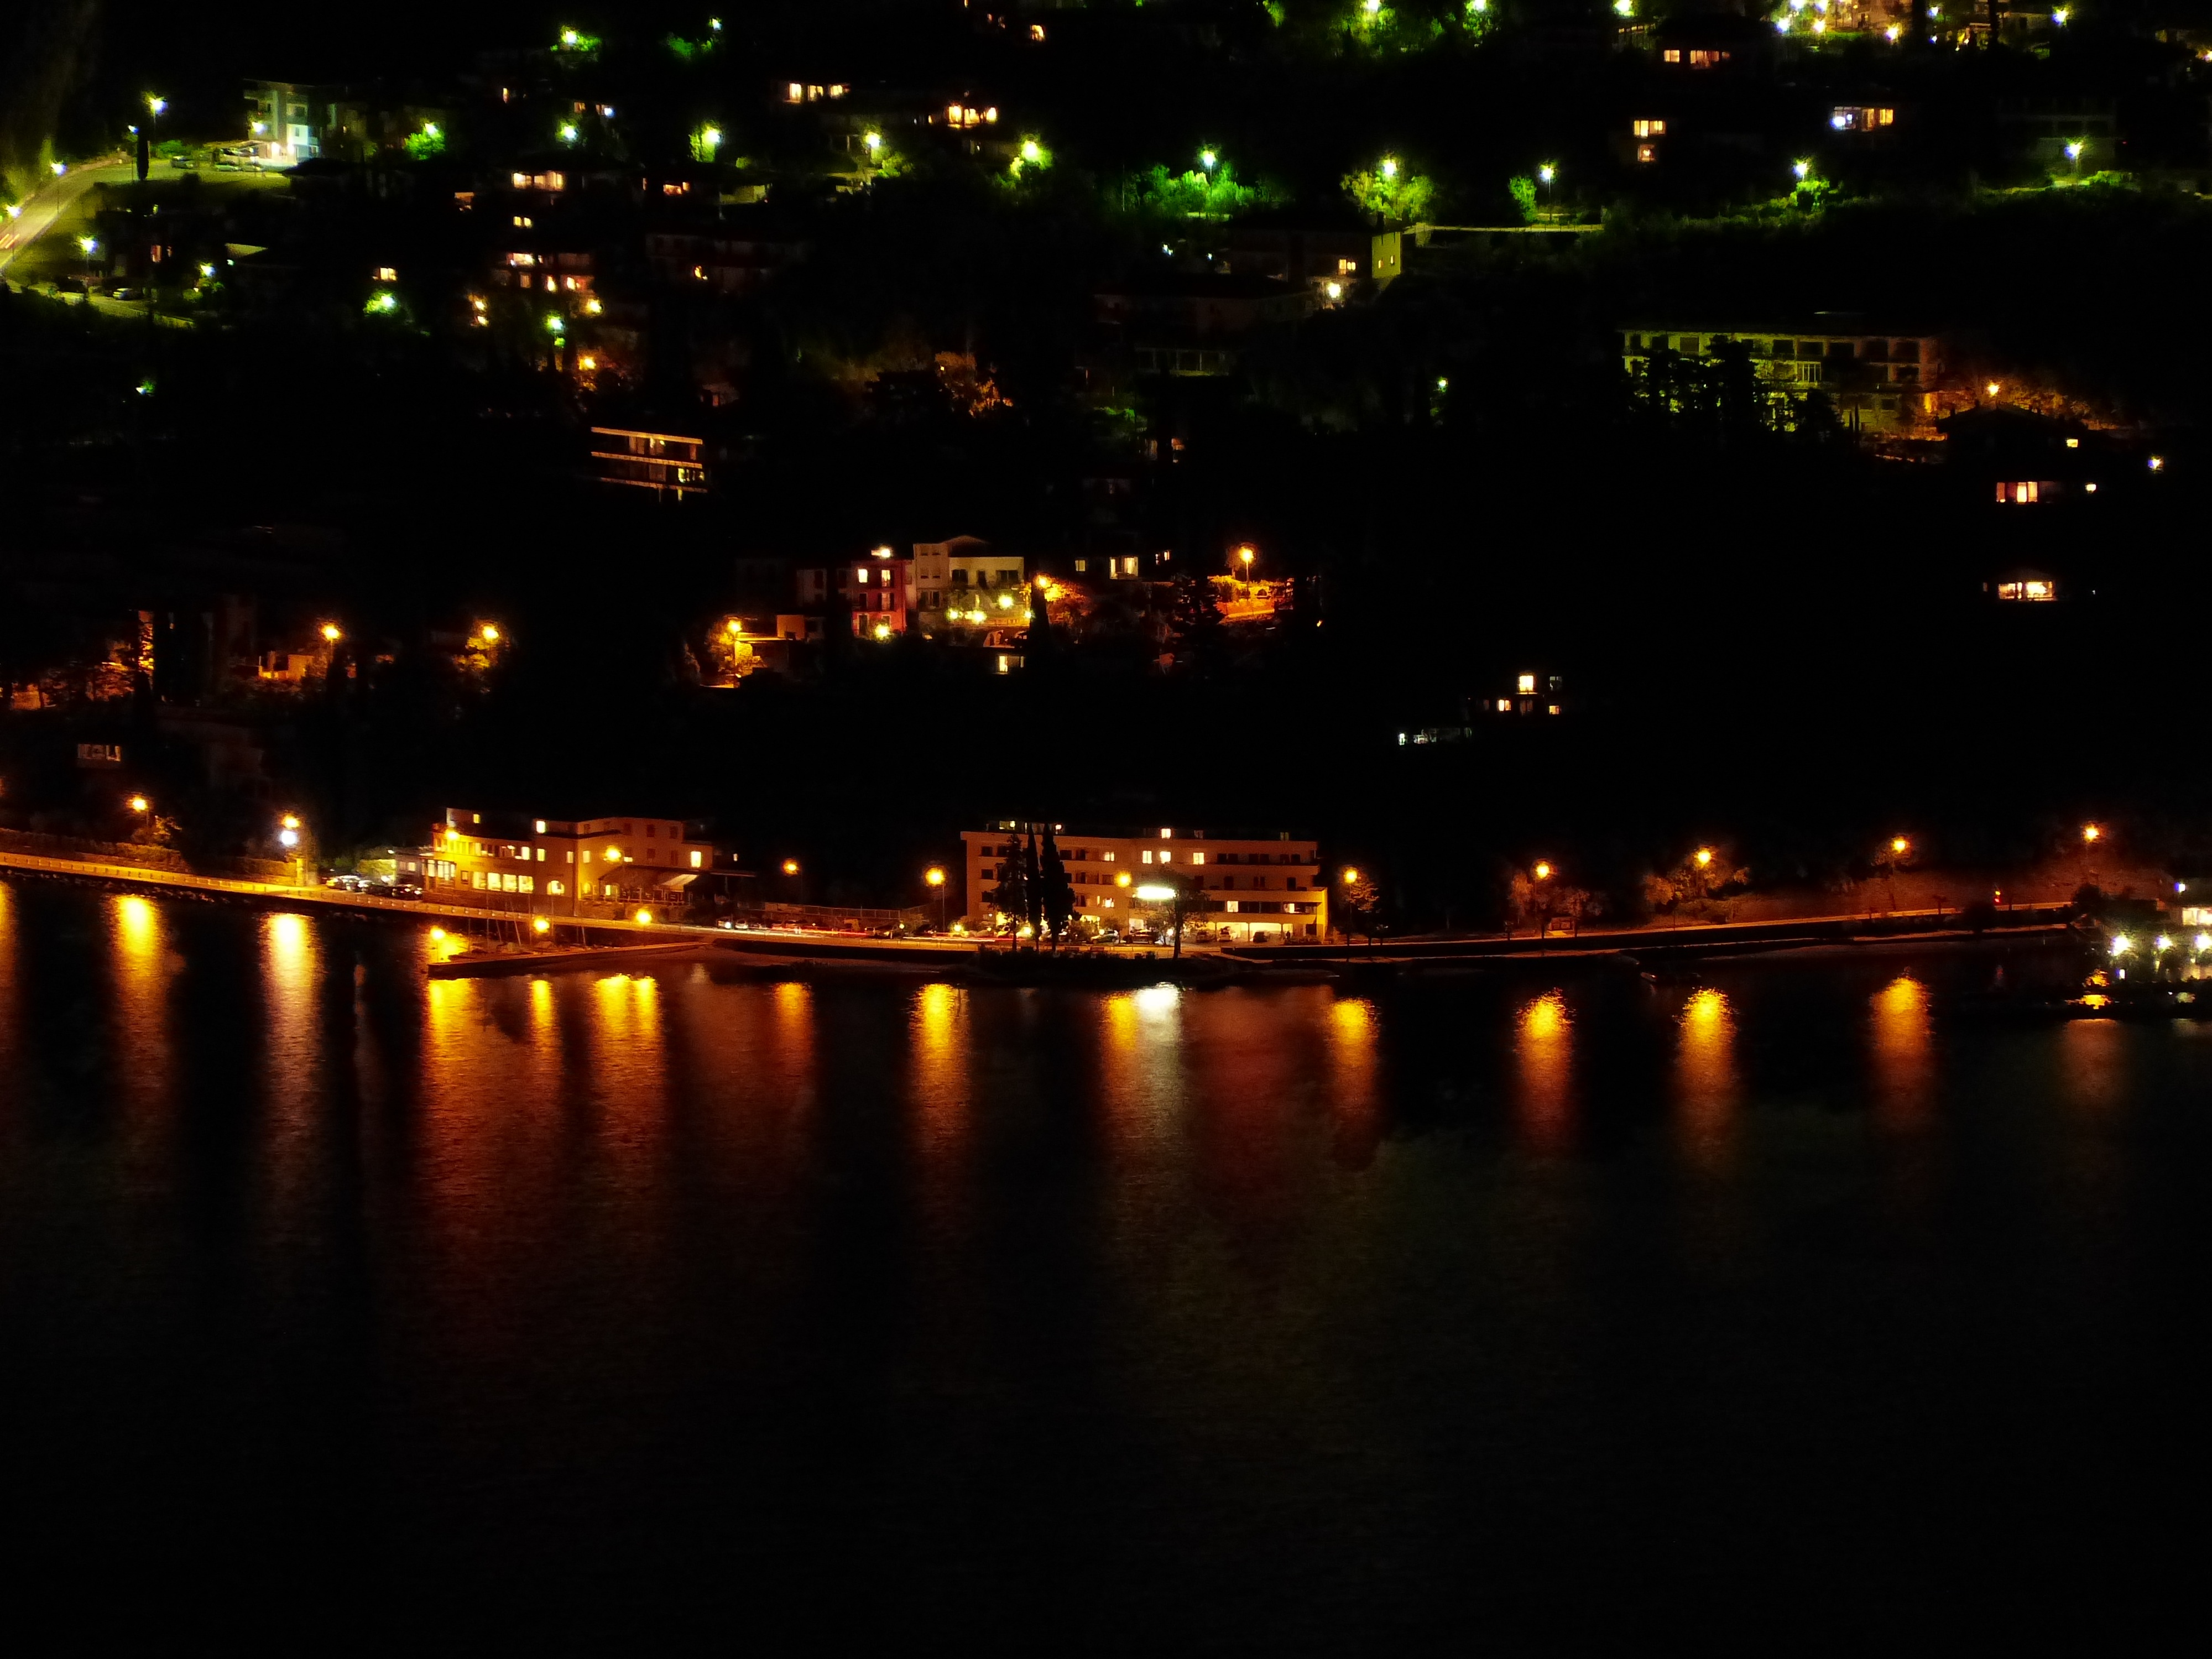
light, night, city, dusk, evening, reflection, darkness, lighting, illuminated, at night, lights, torbole, coast line